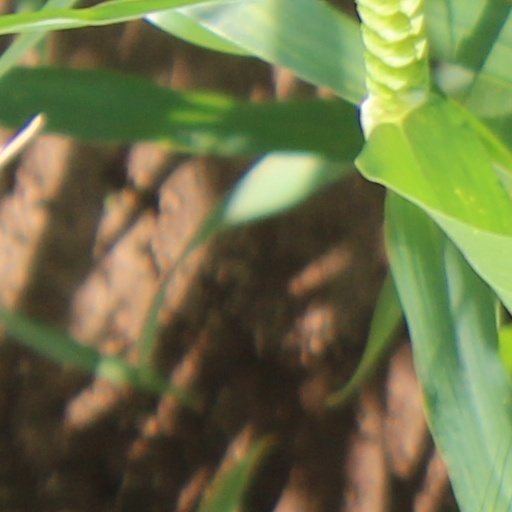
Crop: wheat